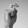
ASL letter: X